Rabbinic period

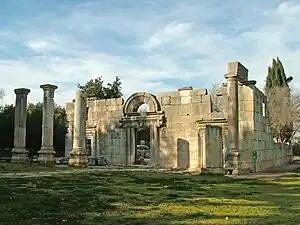
Ruins of the ancient synagogue at Kfar Bar'am

In the Land of Israel, while some Jews lived in towns such as Tiberias, Sepphoris, Caesarea and Lydda, most lived in "villages" with populations ranging from 2,000 to 5,000. Thus, the economy remained similar to what it had been in the Second Temple period. The archeological discovery of many presses indicates that there were large wine and oil industries, and fishing was also common. As Jews moved towards the coast, many began to engage in commerce, primarily with port towns in Lebanon and Syria.